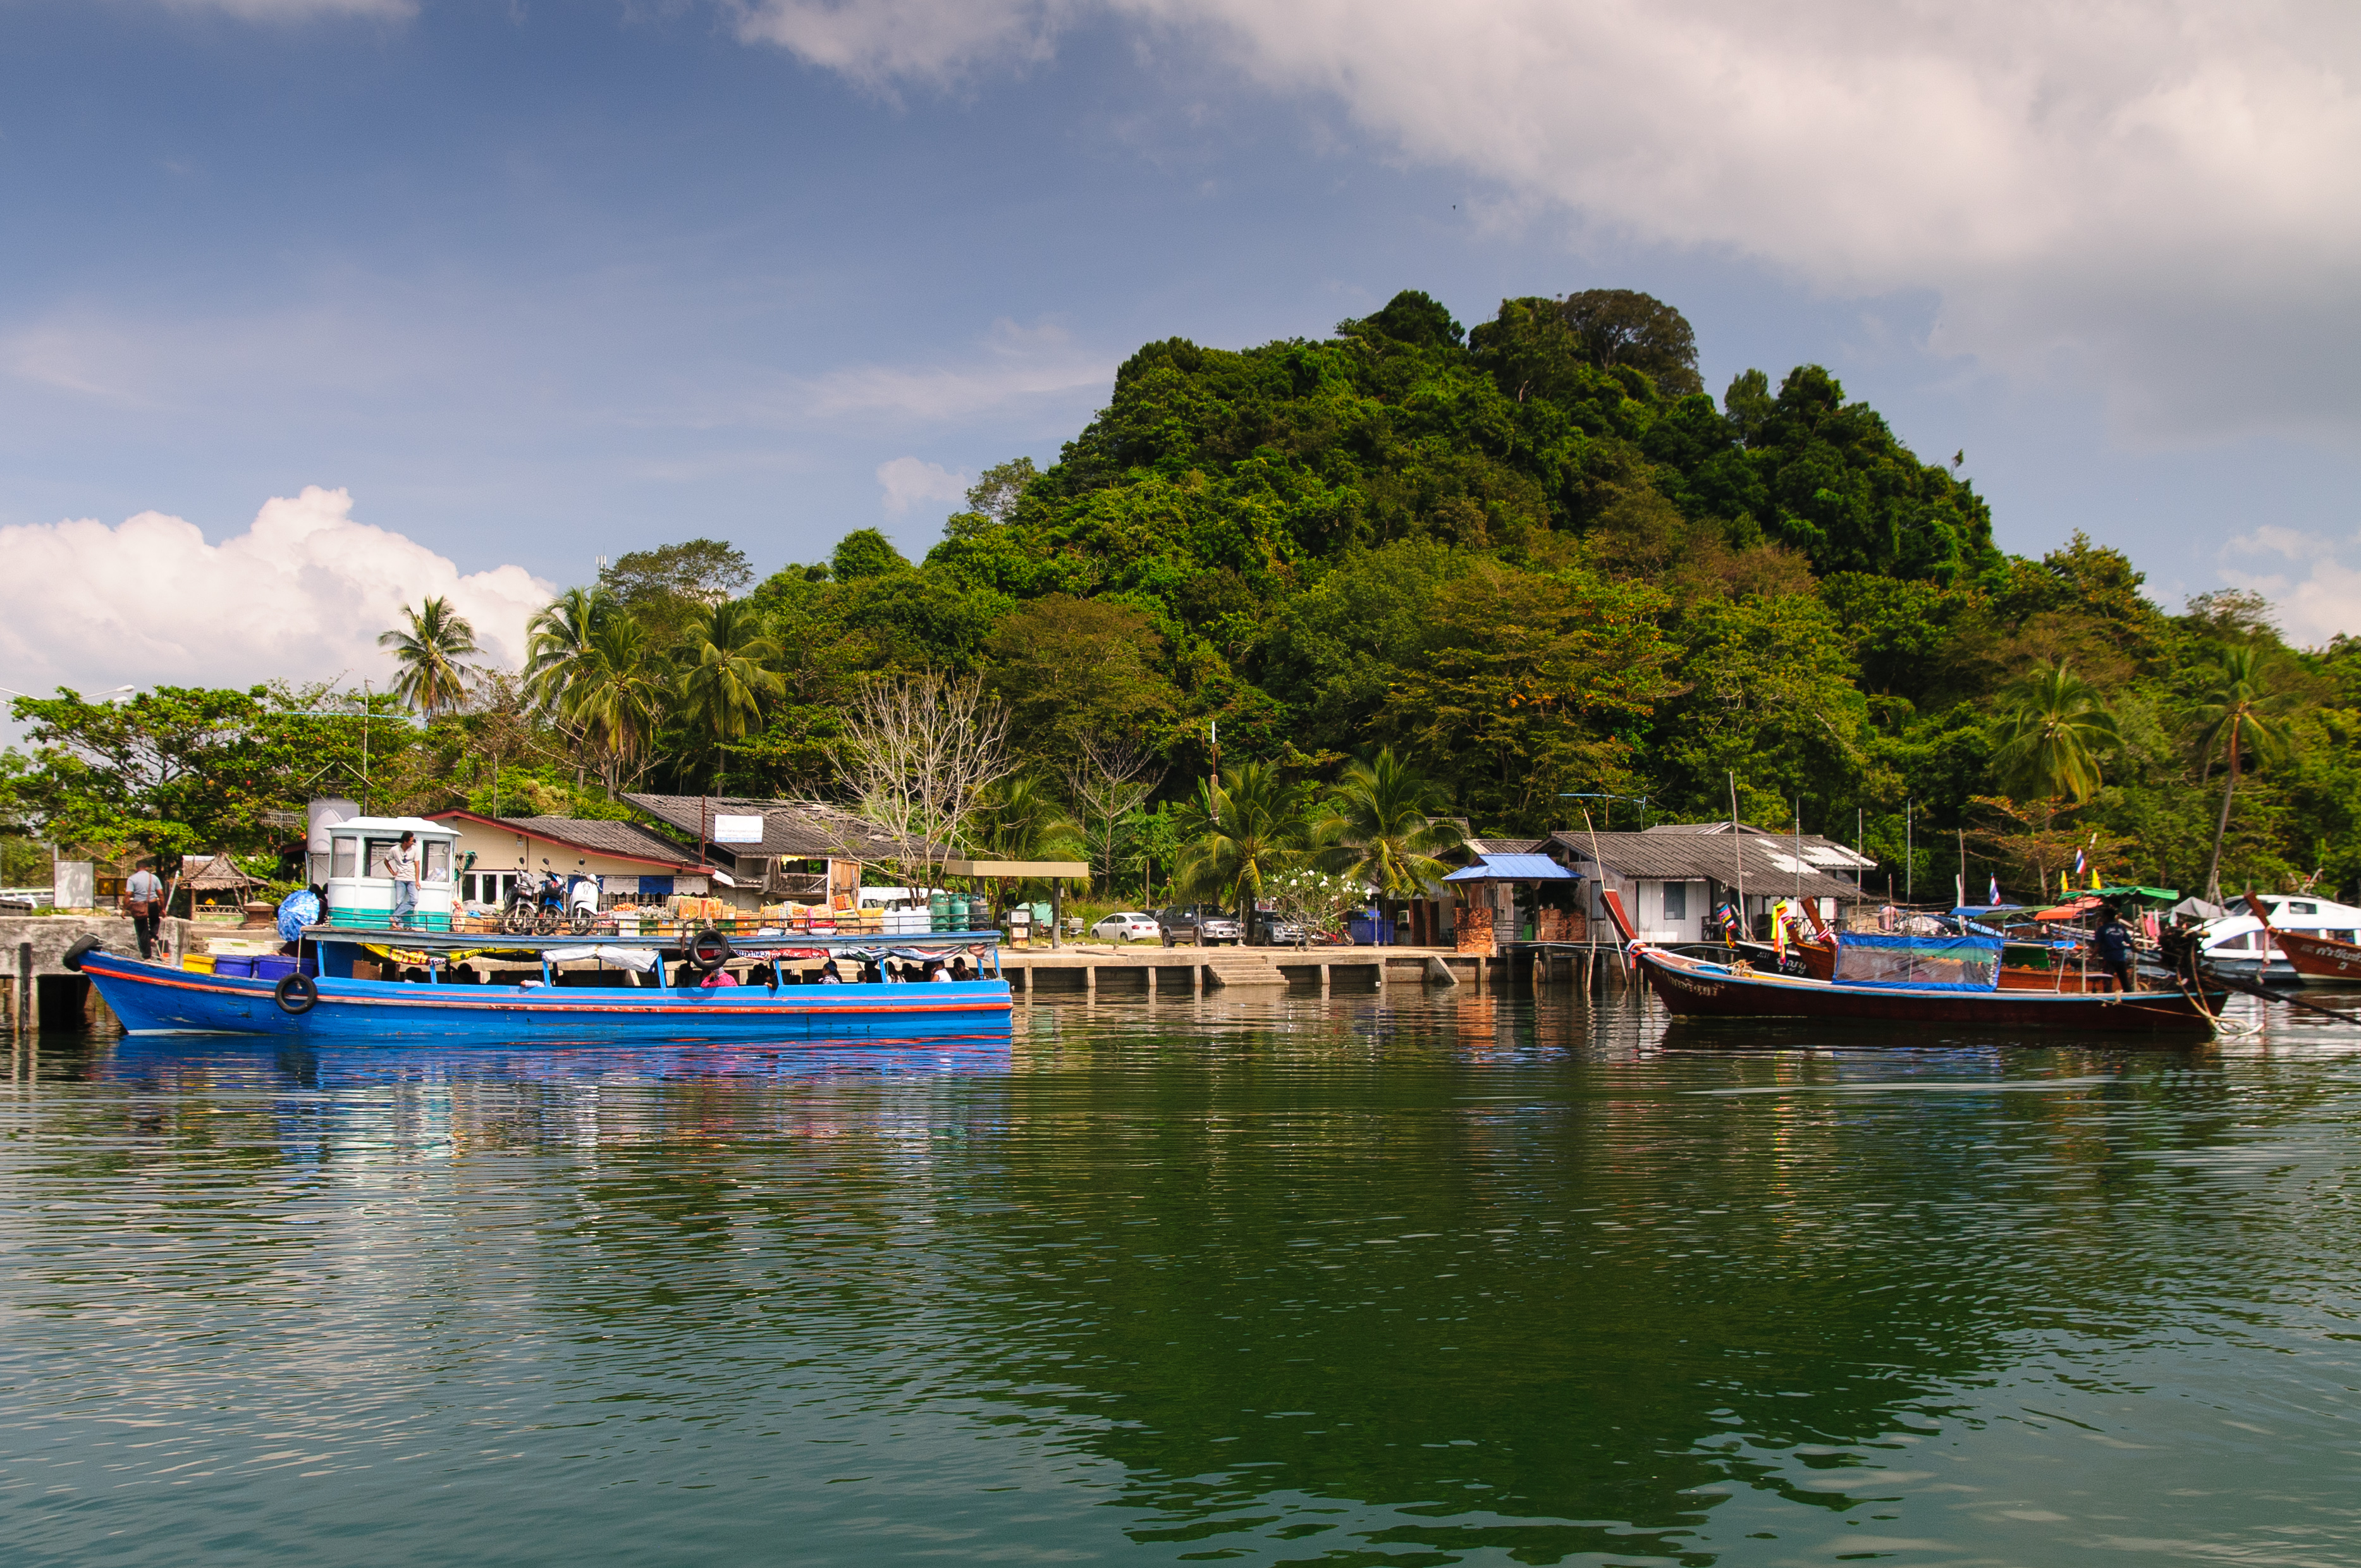
sea, coast, water, boat, river, vacation, vehicle, bay, island, nikon, tourism, waterway, thailand, body of water, boating, watercraft, d300, thailandia, trang, landform, bangsak, geographical feature